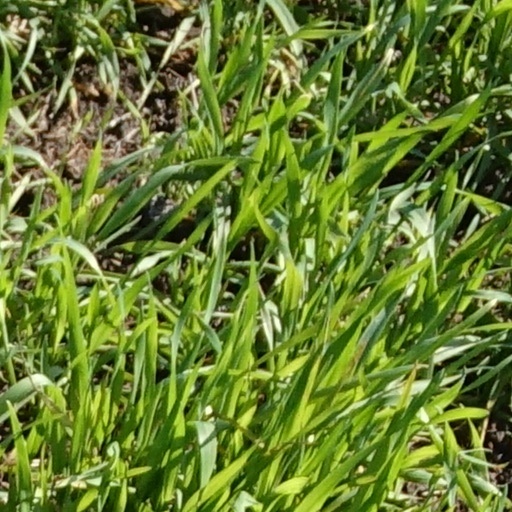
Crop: wheat